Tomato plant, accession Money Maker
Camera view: tilt-top (135 deg); turntable rotation: 300 degrees
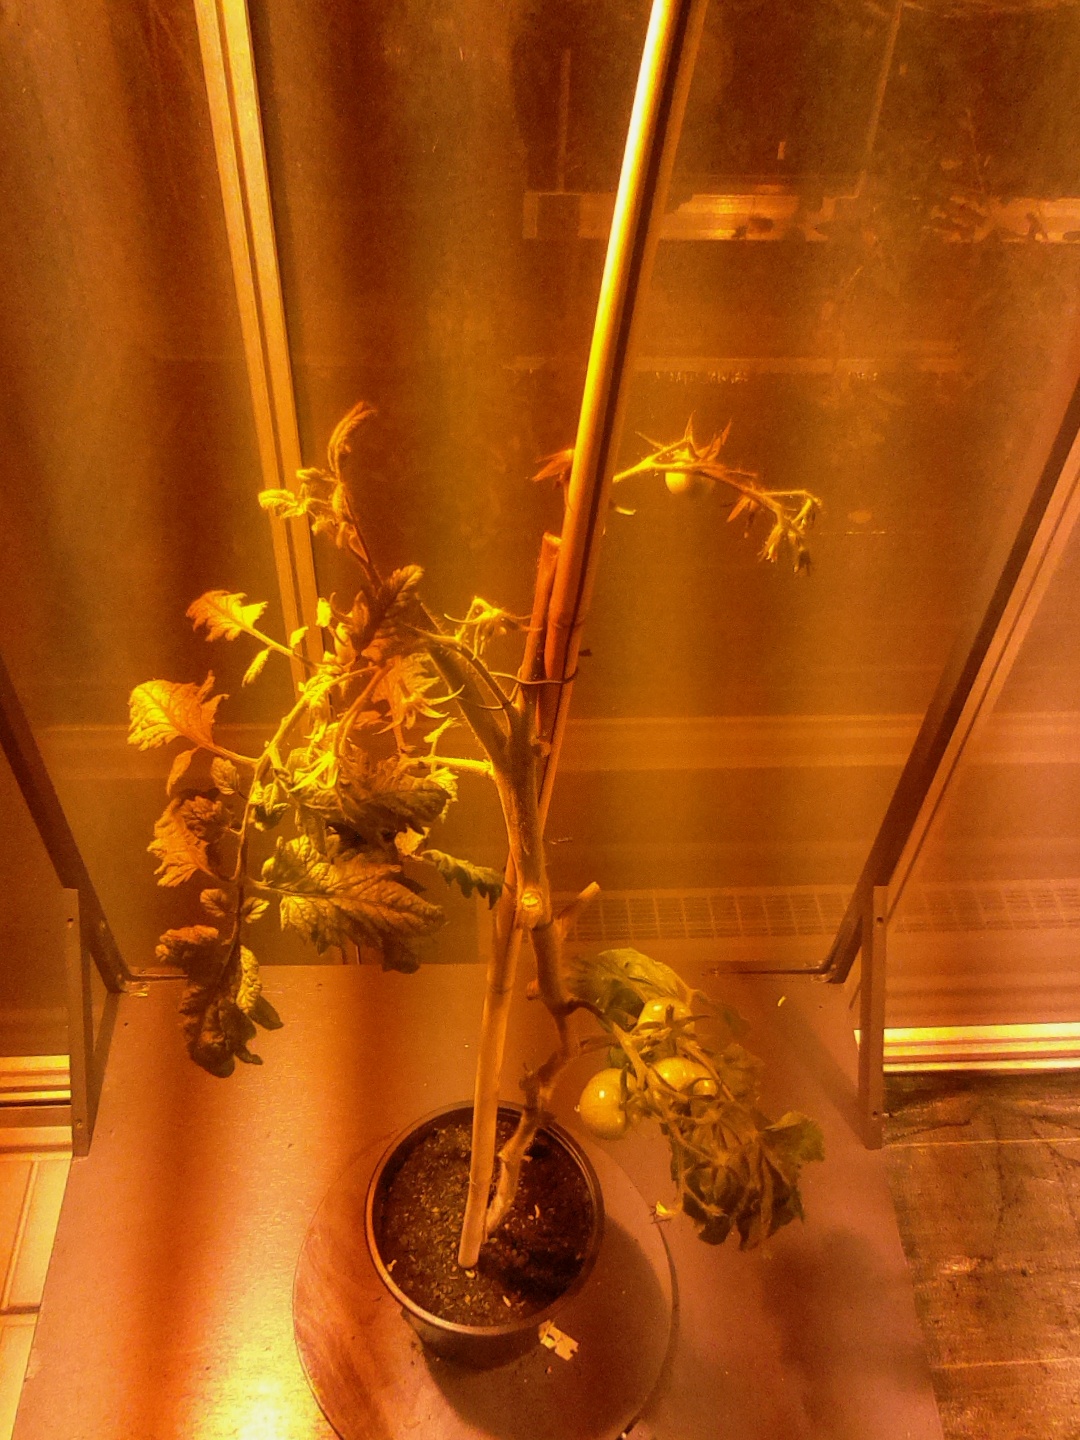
BBCH growth stage 76: 60%-70% of final fruit size